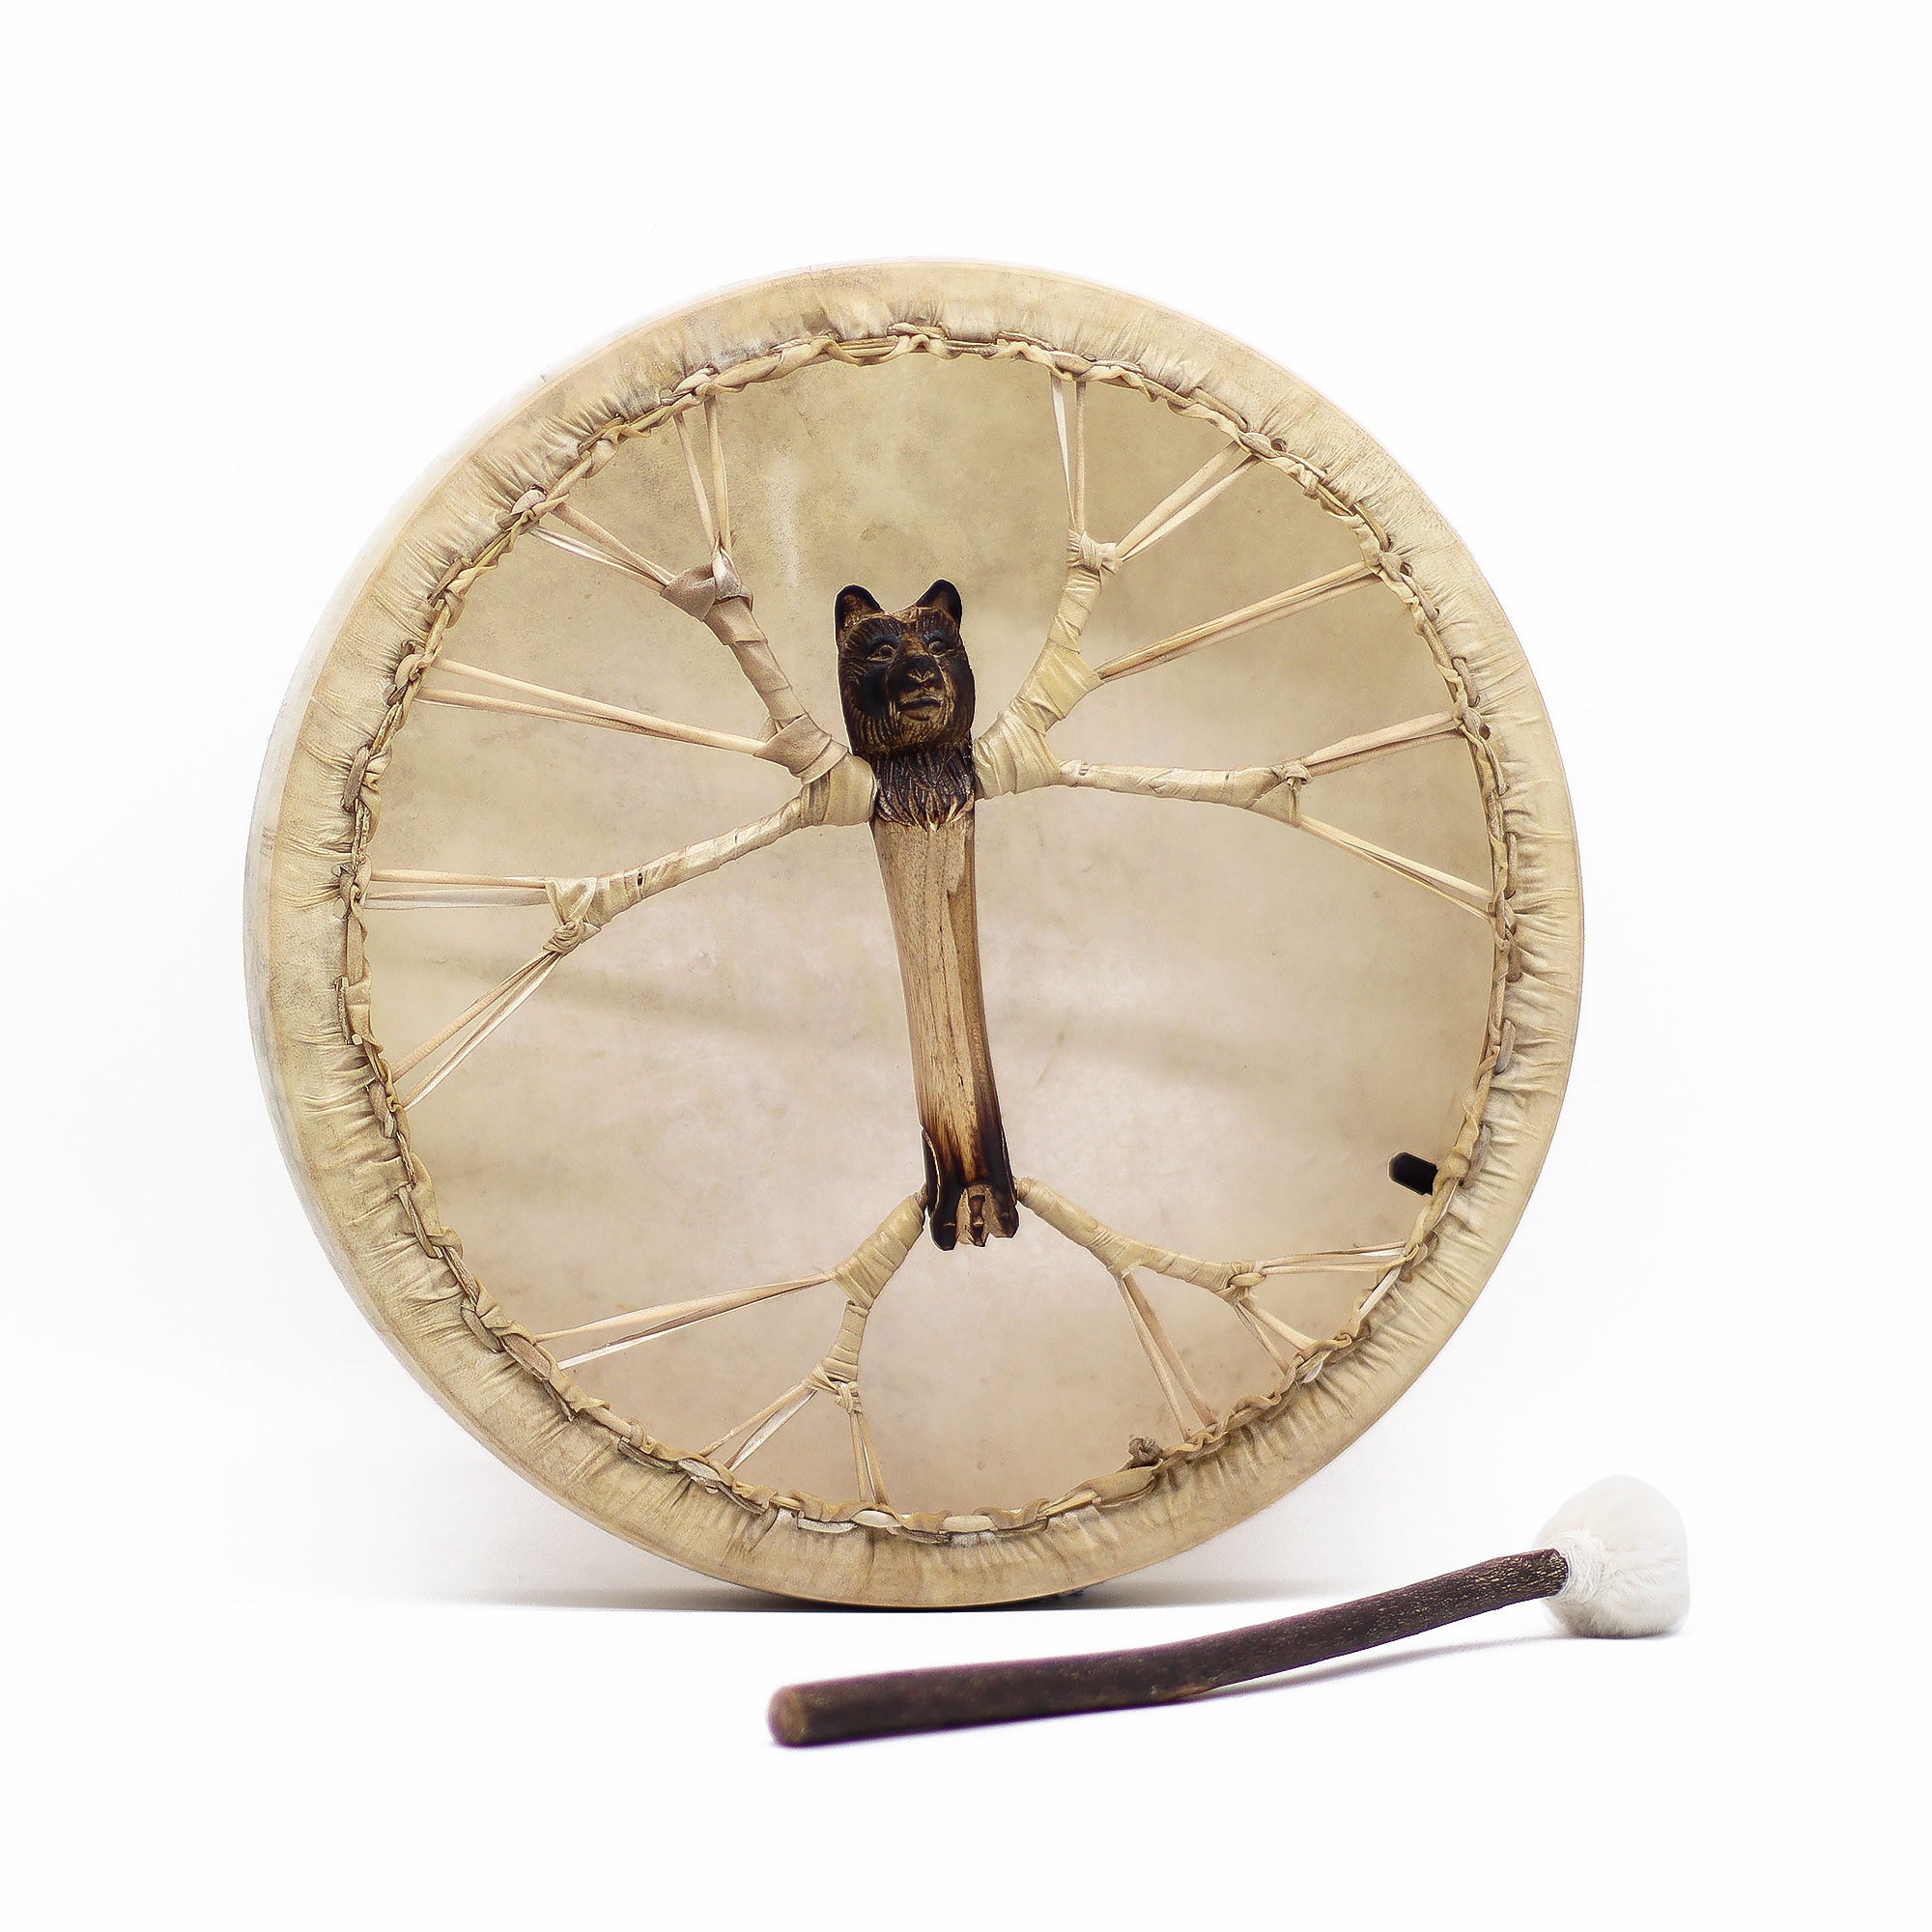
Spirit of the Bear Shaman Drum | 40cm Tunable Frame Drum
Connect with the grounding power of the wild with the Spirit of the Bear Shaman Drum, a handcrafted 40cm tunable frame drum made to honour both sound and symbolism. Handcrafted in Indonesia from acacia wood and goatskin , this premium drum features a hand-pump tunable frame , giving you full control to create rich, resonant, and deeply grounding tones. Perfect for meditation, ceremonies, shamanic journeys, or sound healing practices, it’s a tool that resonates as much with the soul as it does with the ear. The reverse of the drum is where the magic truly lies, a beautifully hand-carved bear head handle . Across cultures, the bear is a symbol of strength, courage, and resilience , making this drum a spiritual powerhouse as well as a striking piece of art. Why you’ll love it: Handcrafted in Indonesia from acacia wood & goatskin Tunable frame for deep, grounding sound Ideal for meditation, rituals, ceremonies & sound healing Features a hand-carved bear handle symbolising strength & courage A premium piece that’s both an instrument and an artwork More than just a drum, the Spirit of the Bear is a sacred tool and a centrepiece, one you’ll love to play, display, and connect with on your spiritual journey.
Brand: Crystal Nest
Category: Arts & Entertainment > Hobbies & Creative Arts > Musical Instruments > Percussion > Hand Percussion > Hand Drums > Frame Drums